FalconLaunch

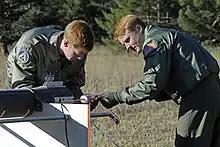
FalconLaunch 6 Preparation

FalconLaunch is the name of a former small sounding rocket development program at the United States Air Force Academy. The program falls beneath the purview of the Academy Department of Astronautics. The program has two basic purposes: first, to educate cadets in the practice of space systems engineering; and two, to produce a sounding rocket each year. The original technological goal of the program was to develop a light (~100 lb) sounding rocket capable of delivering a small (~5 lb) payload to the edge of space (~100 km). Senior-level cadets handle most aspects of the program.